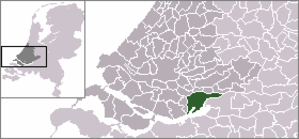
Dordrecht est une commune néerlandaise située en province de Hollande-Méridionale. Elle est la plus vieille ville de Hollande, région regroupant les actuelles provinces de Hollande-Septentrionale et Hollande-Méridionale. Dordrecht fait partie de la conurbation de la Randstad entre Amsterdam, Haarlem, La Haye et Utrecht. Le 31 mai 2018, la commune compte 118 307 habitants, appelés les Dortois.
L'Île de Dordrecht est une île néerlandaise correspondant à la commune de Dordrecht, sur laquelle est située la ville de Dordrecht.